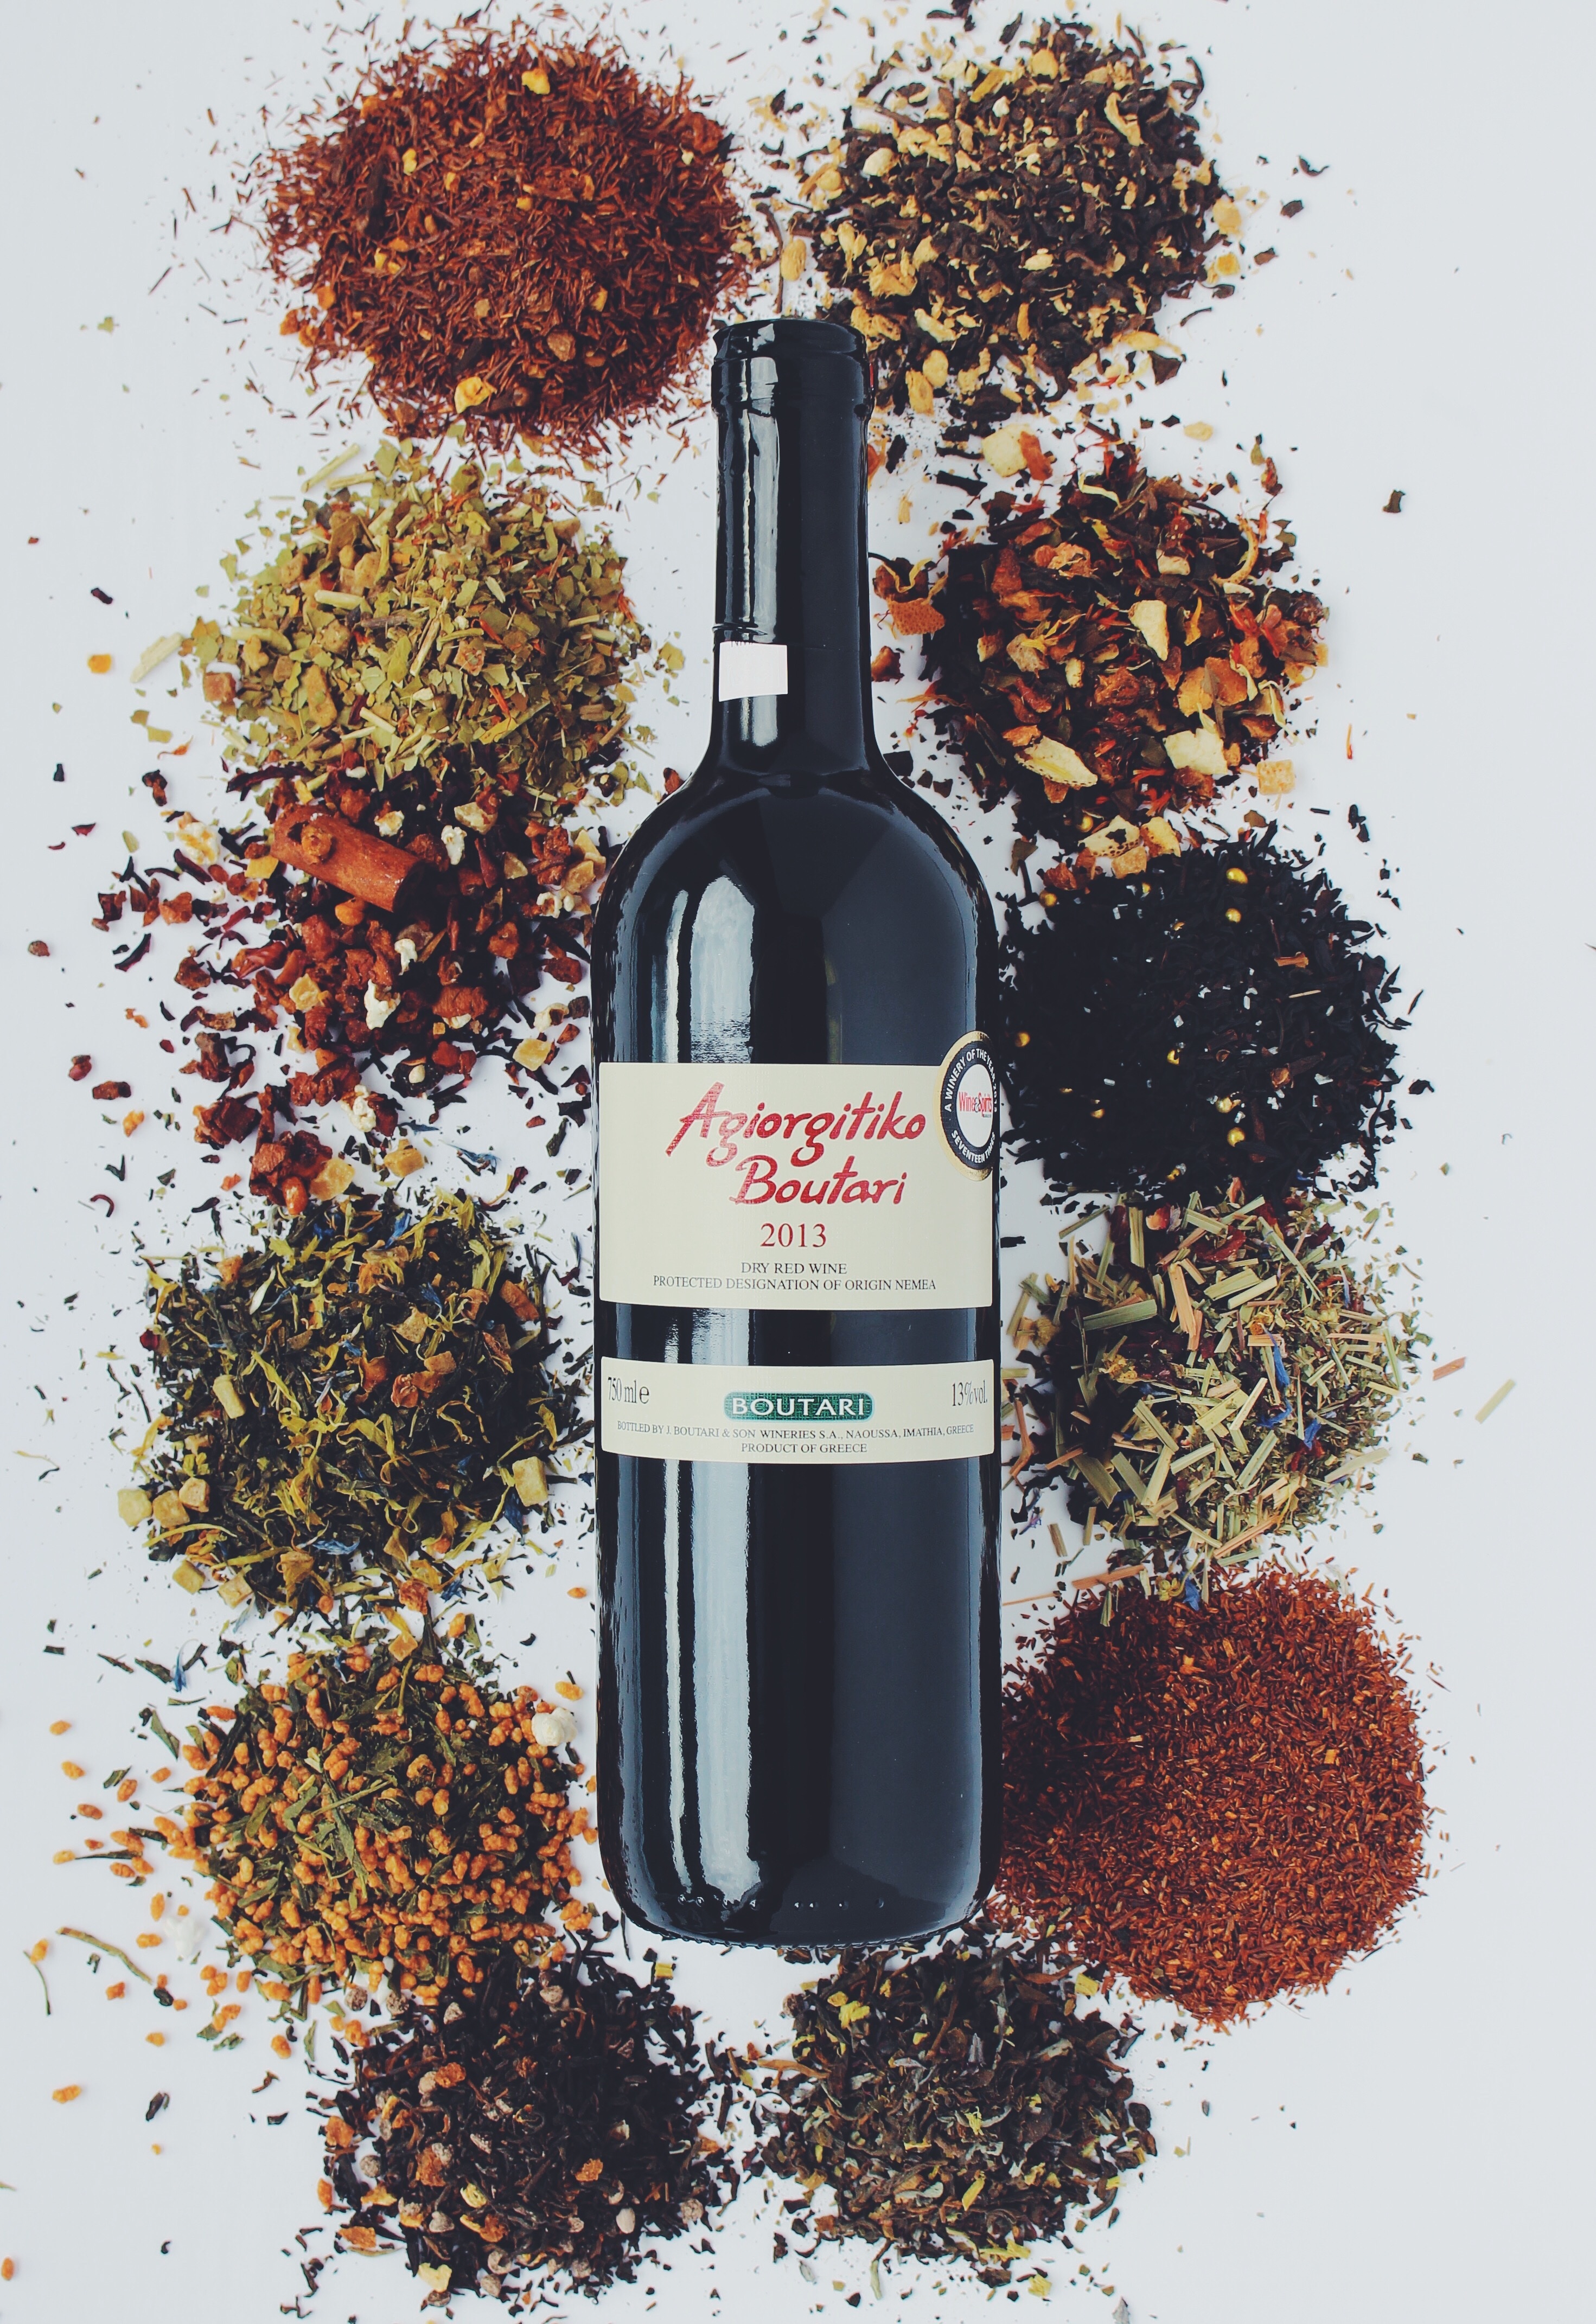
wine, flower, bouquet, drink, bottle, red wine, wine bottle, illustration, spices, liqueur, wine tasting, man made object, tasting notes, distilled beverage